Pope Julius II

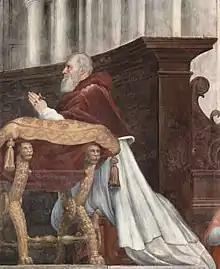
Julius by Raphael, in the "Mass at Bolsena"

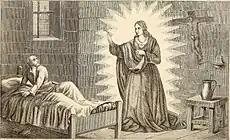
Jetzer being tricked. Jetzer was a Dominican friar in Bern, and some of his brothers tricked him into thinking he was receiving a revelation from the Virgin Mary. Eventually he figured it out. In punishment over this scandal, four Dominicans were burned at the stake under the orders of Pope Julius II with an audience of 30,000 people on 1 May 1509.

After his uncle was elected Pope Sixtus IV on 10 August 1471, Giuliano was appointed Bishop of Carpentras in the Comtat Venaissin on 16 October 1471. In an act of overt nepotism he was immediately raised to the cardinalate on 16 December 1471, and assigned the same titular church as that formerly held by his uncle, San Pietro in Vincoli. Guilty of serial simony and pluralism, he held several powerful offices at once: in addition to the archbishopric of Avignon he held no fewer than eight bishoprics, including Lausanne from 1472, Coutances (1476–1477), Catania (1473–1474).